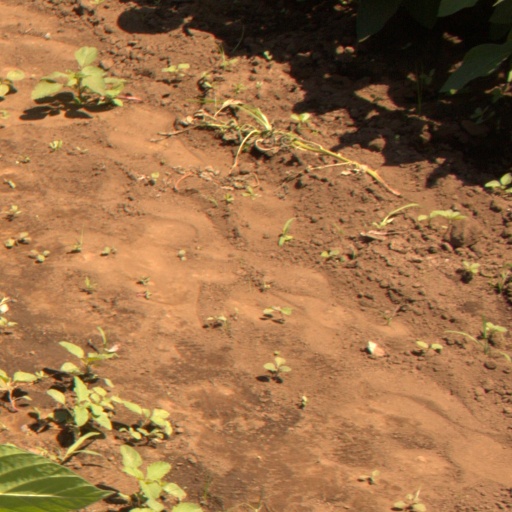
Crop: soybean